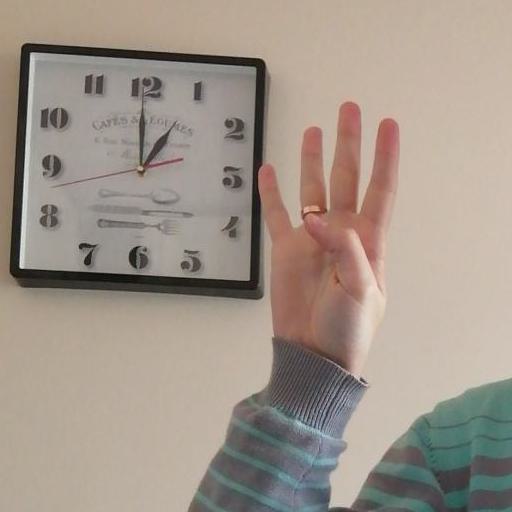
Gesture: four